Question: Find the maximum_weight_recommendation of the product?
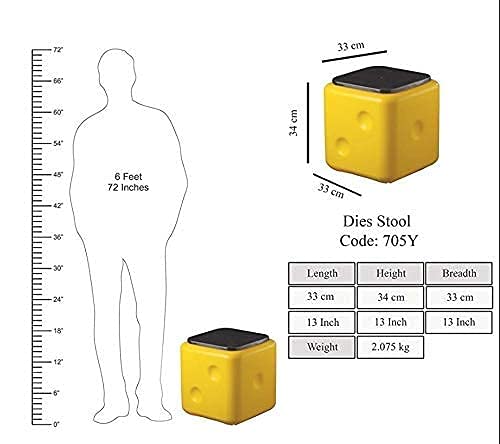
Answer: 2.075 kilogram